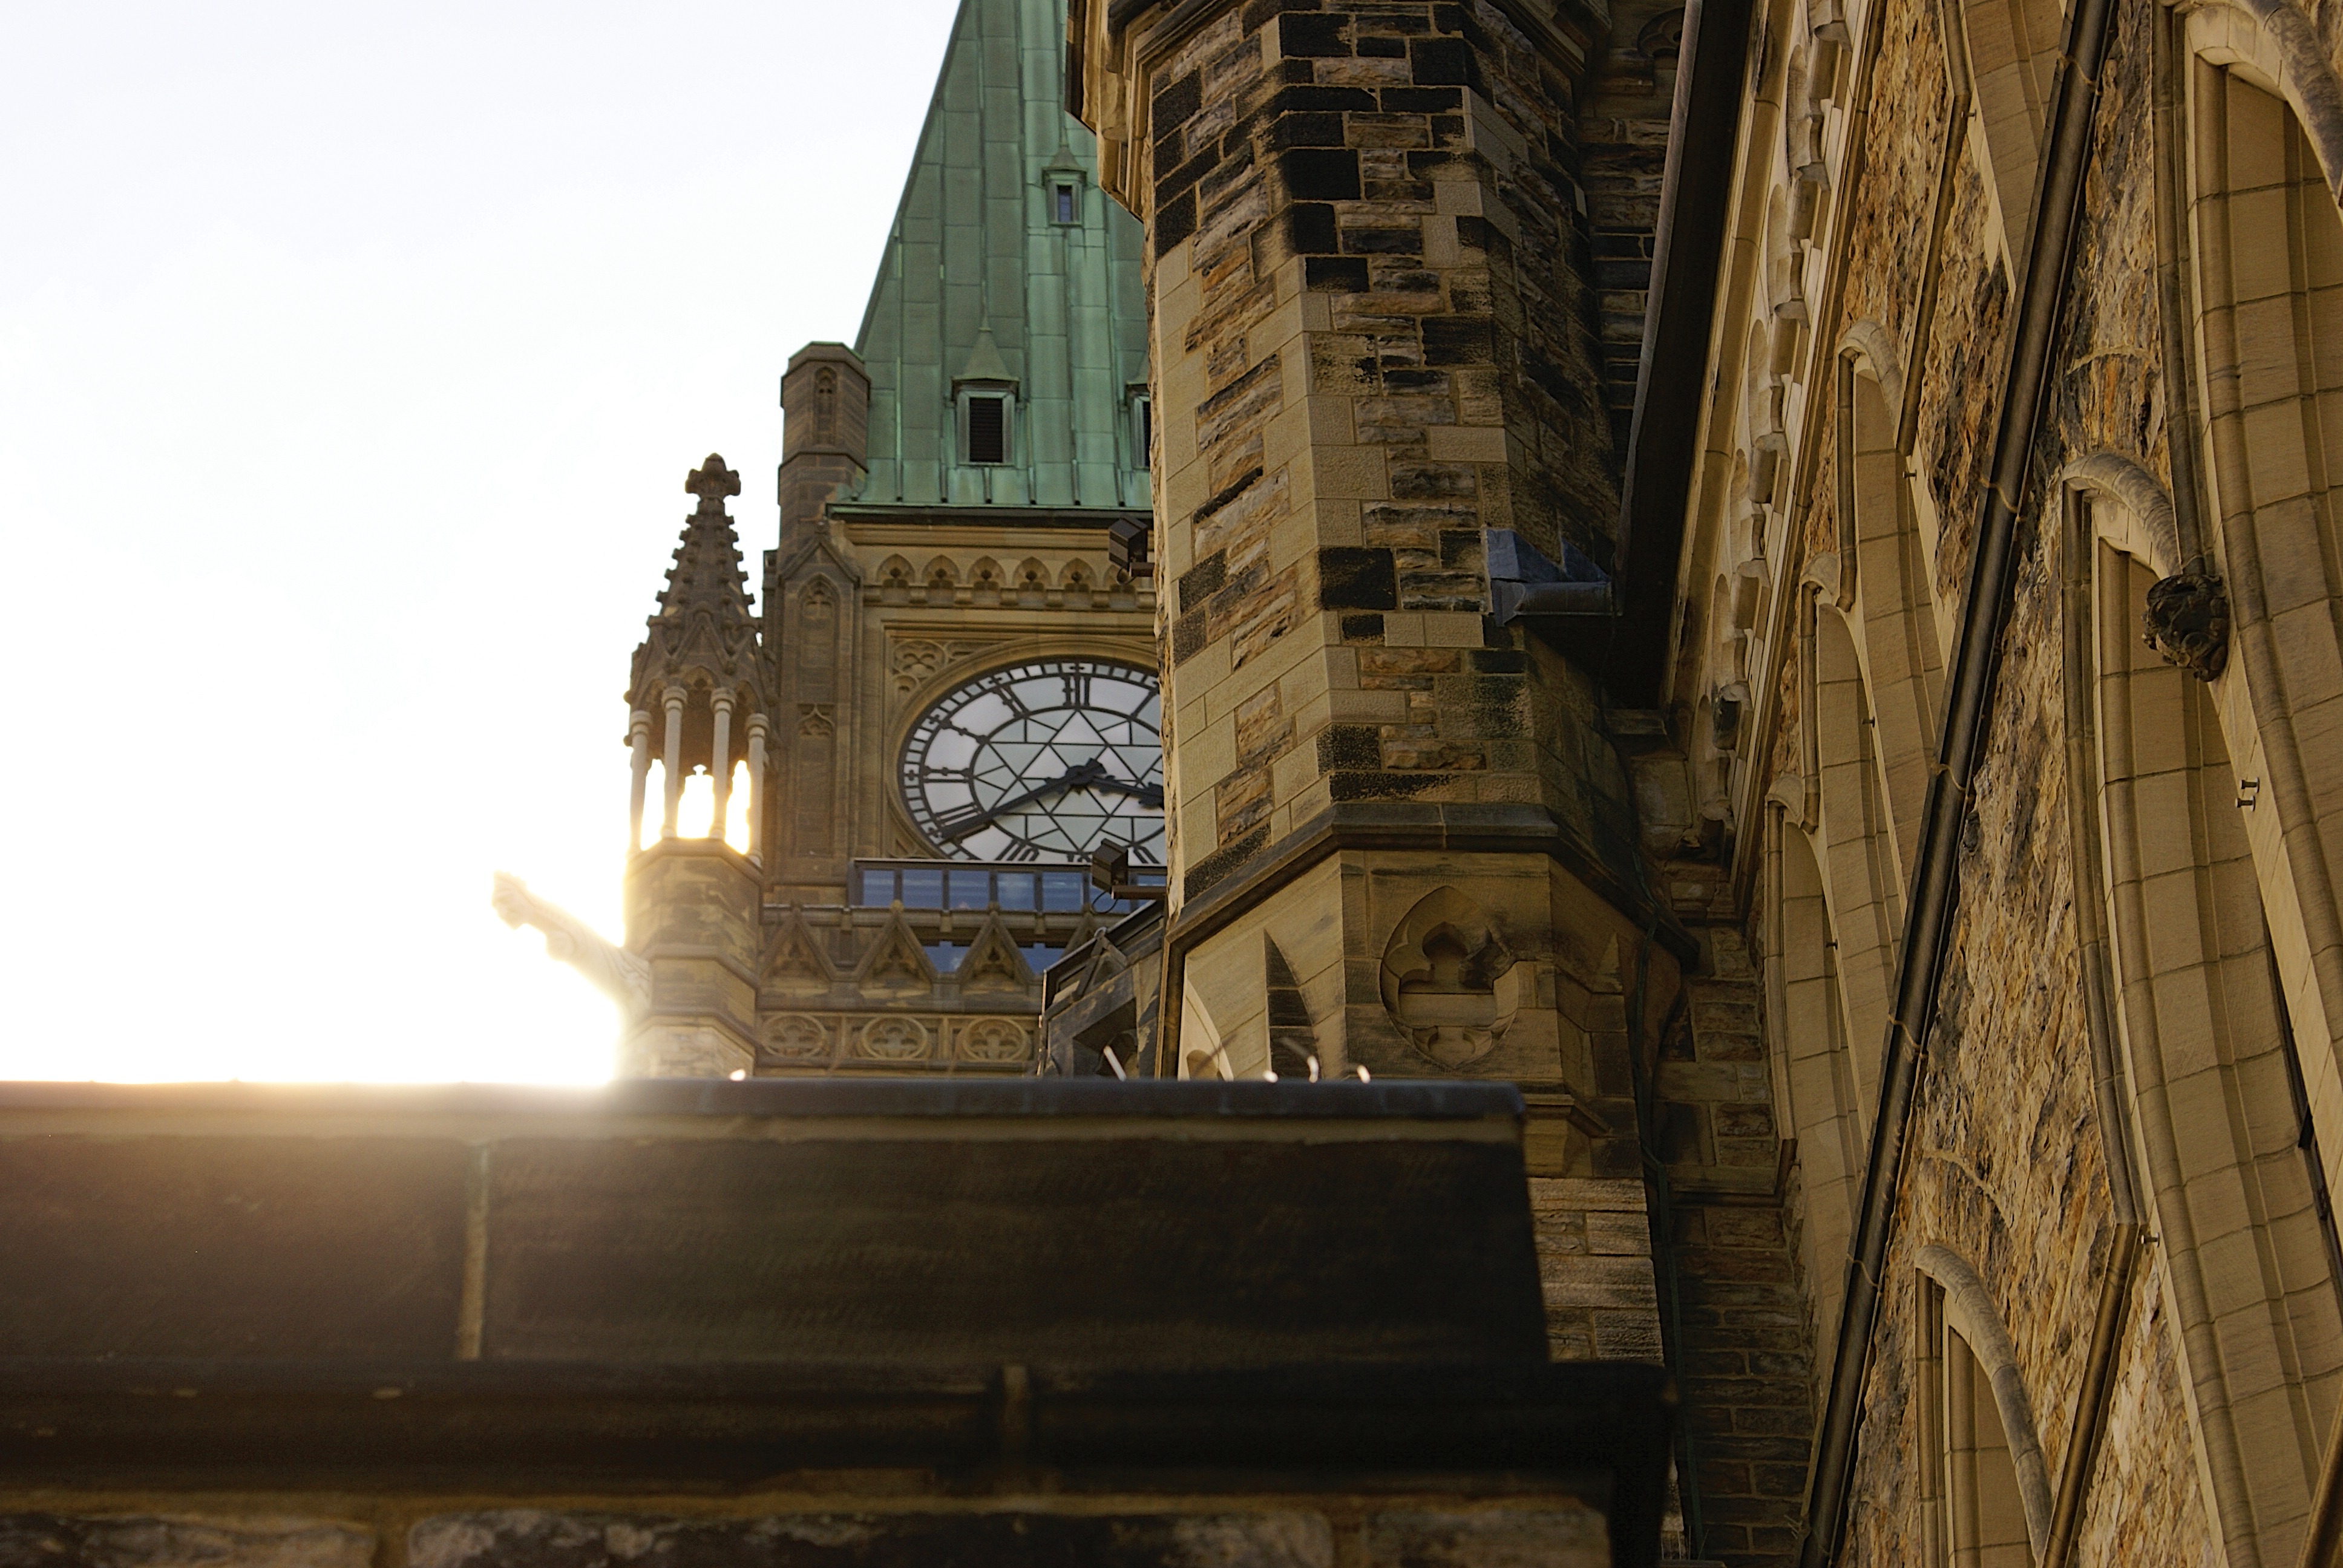
architecture, structure, wood, building, old, city, landmark, cathedral, historic, tourism, place of worship, weathered, parliament, design, temple, canada, ruins, ottawa, aged, architecture design, urban area, ancient history, peace tower